The Aryan

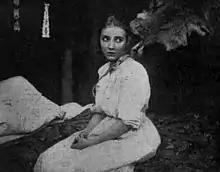
Love as Mary Jane Garth

Hart wanted Mae Marsh for the role of Mary Jane, but she was unavailable. D. W. Griffith suggested newcomer Bessie Love.